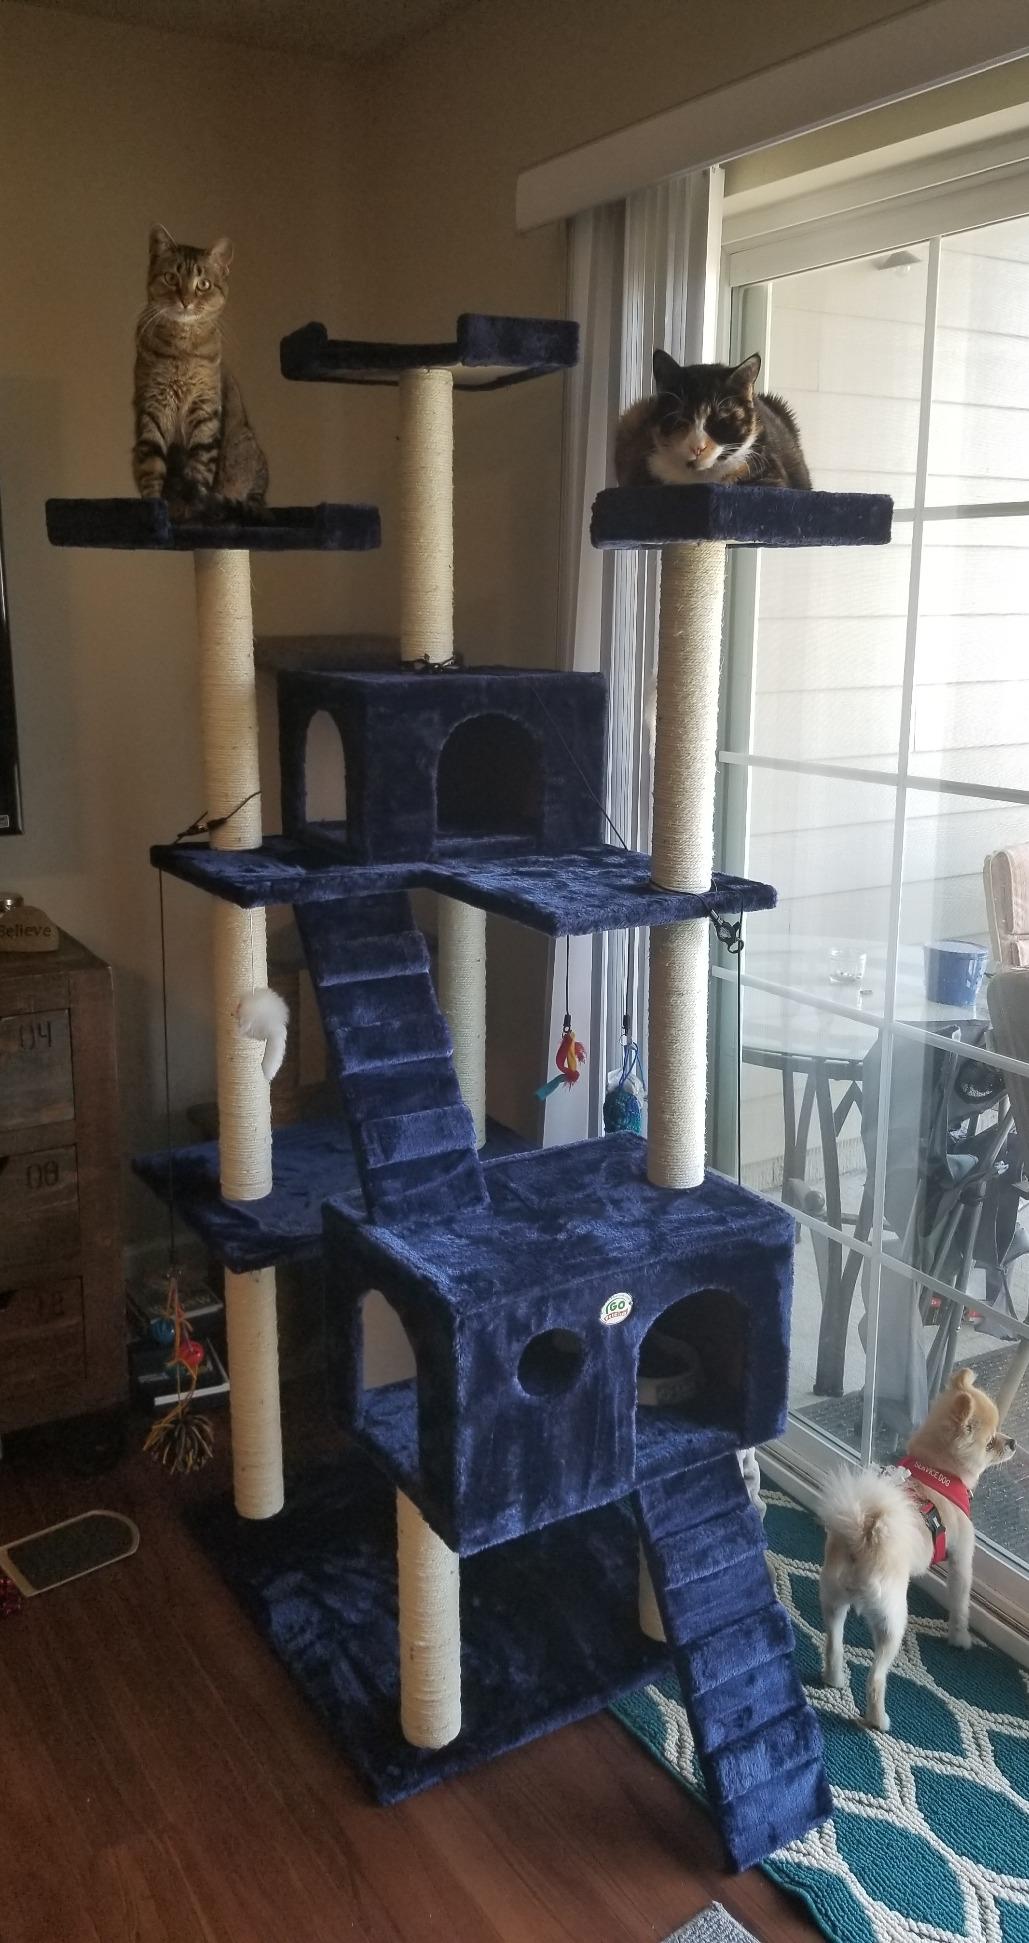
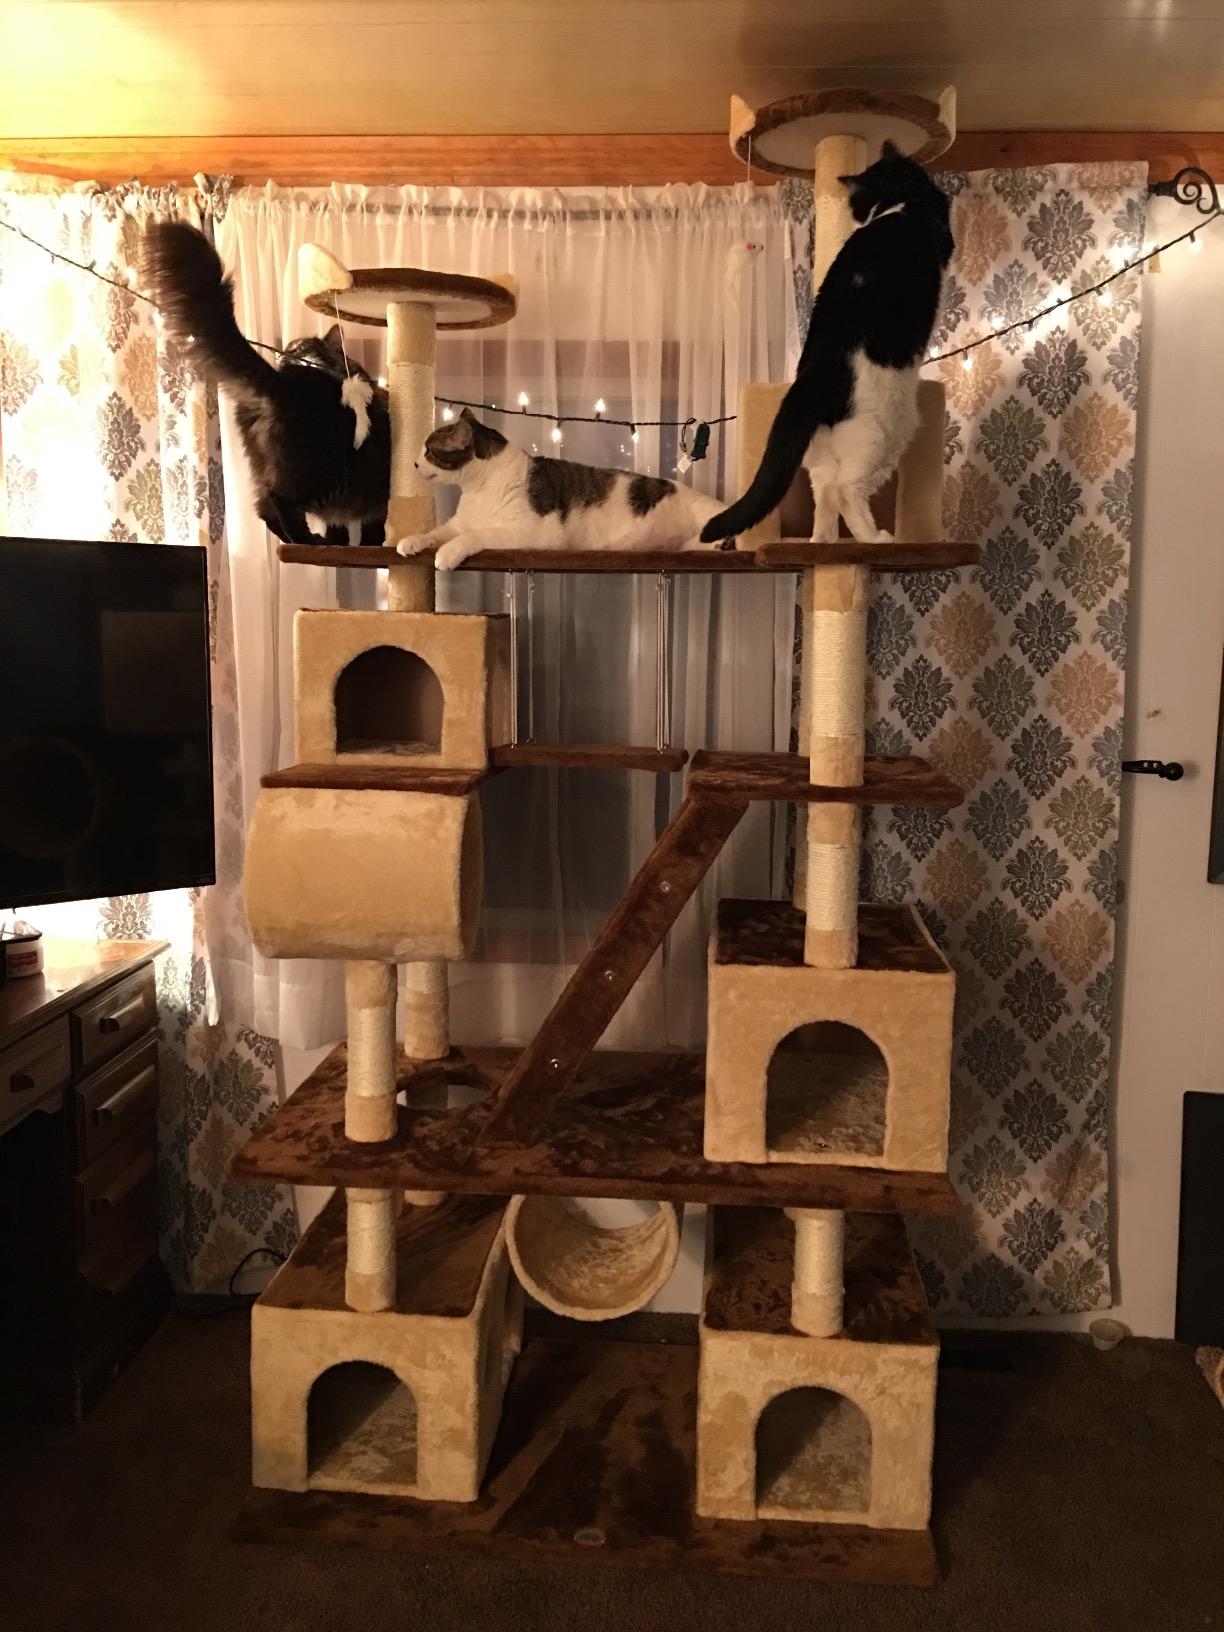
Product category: items_cat tree
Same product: no